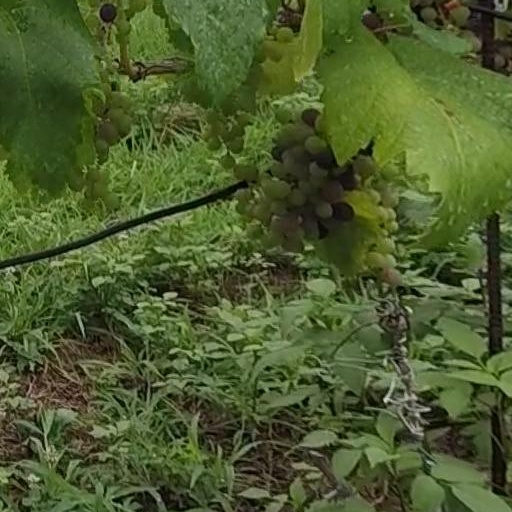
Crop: grape